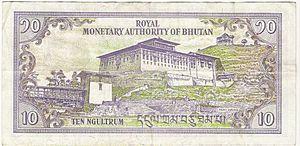
Ramené d'un voyage au Bhoutan.
Le ngultrum est la devise officielle du royaume du Bhoutan. Un ngultrum est subdivisé en 100 chetrum. Son code ISO 4217 est BTN.